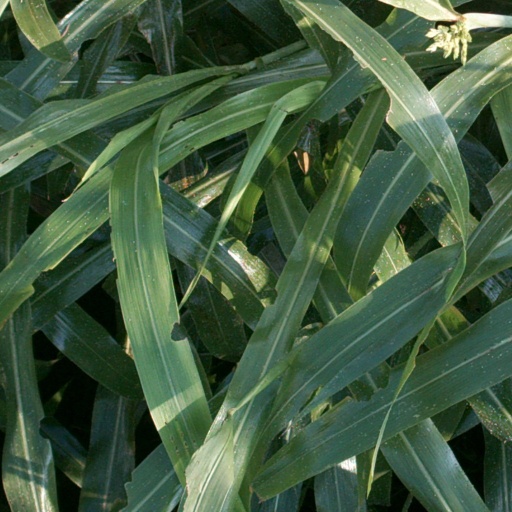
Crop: sorghum